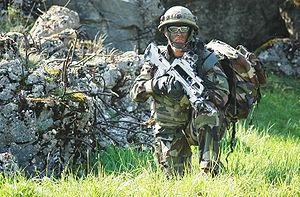
Les forces armées françaises présentes en Allemagne ont connu plusieurs appellations : troupes d'occupation en Allemagne de 1945 à 1949, forces françaises en Allemagne de 1949 à 1993, forces françaises stationnées en Allemagne de 1993 à 1999 et enfin forces françaises et l'élément civil stationnés en Allemagne depuis 1999.
OMLT est l'acronyme anglais de Operational Mentor and Liaison Team. En français, Équipe de Liaison et de Tutorat Opérationnel.
Le FAMAS, désigné comme « fusil d'assaut de 5,56 mm modèle F1 MAS » au sein de l’armée française, est un fusil d'assaut français de calibre 5,56 × 45 mm Otan de type bullpup, initialement fabriqué par la Manufacture d'armes de Saint-Étienne.